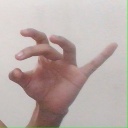
अक्षर: ओ